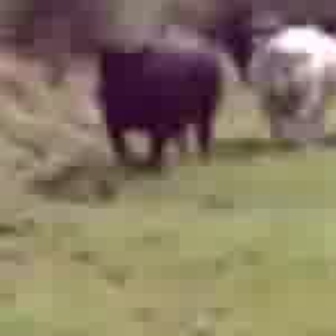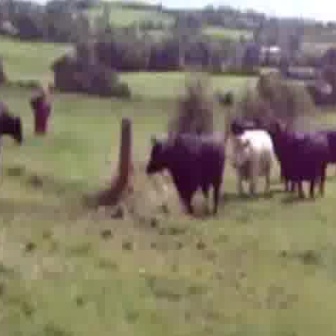
  Please identify the target specified by the bounding box [90,33,217,161] in the first image and locate it in the second image. Return the coordinates in [x_min,y_min,x_max,y_max] format.
Answer: [143,132,226,215]